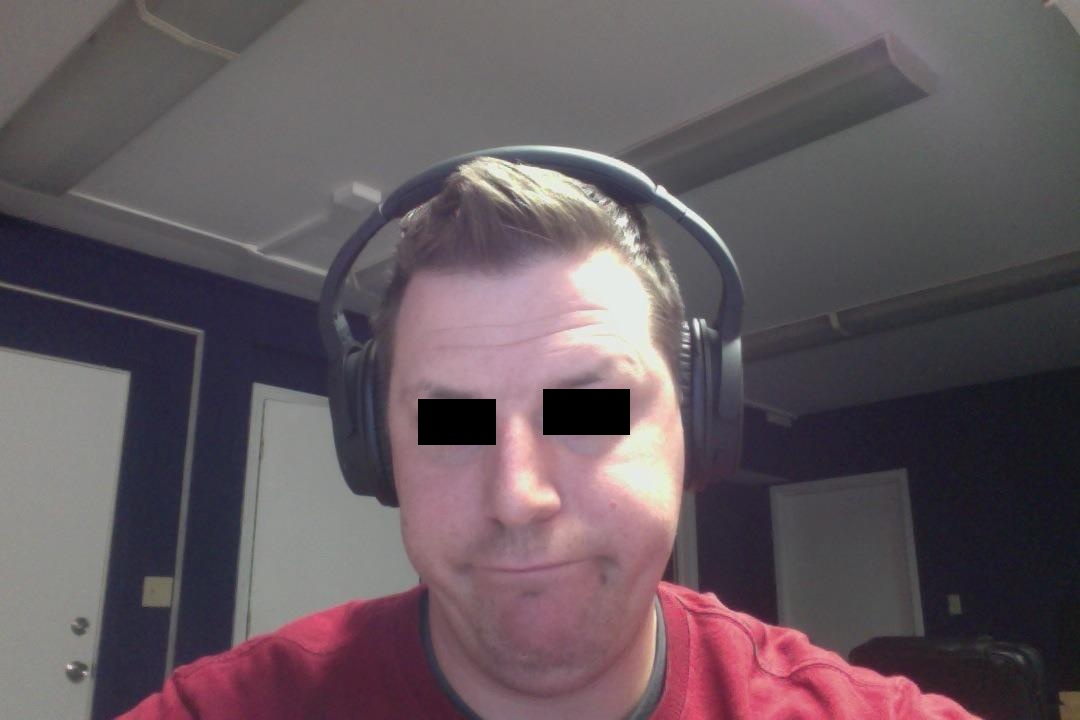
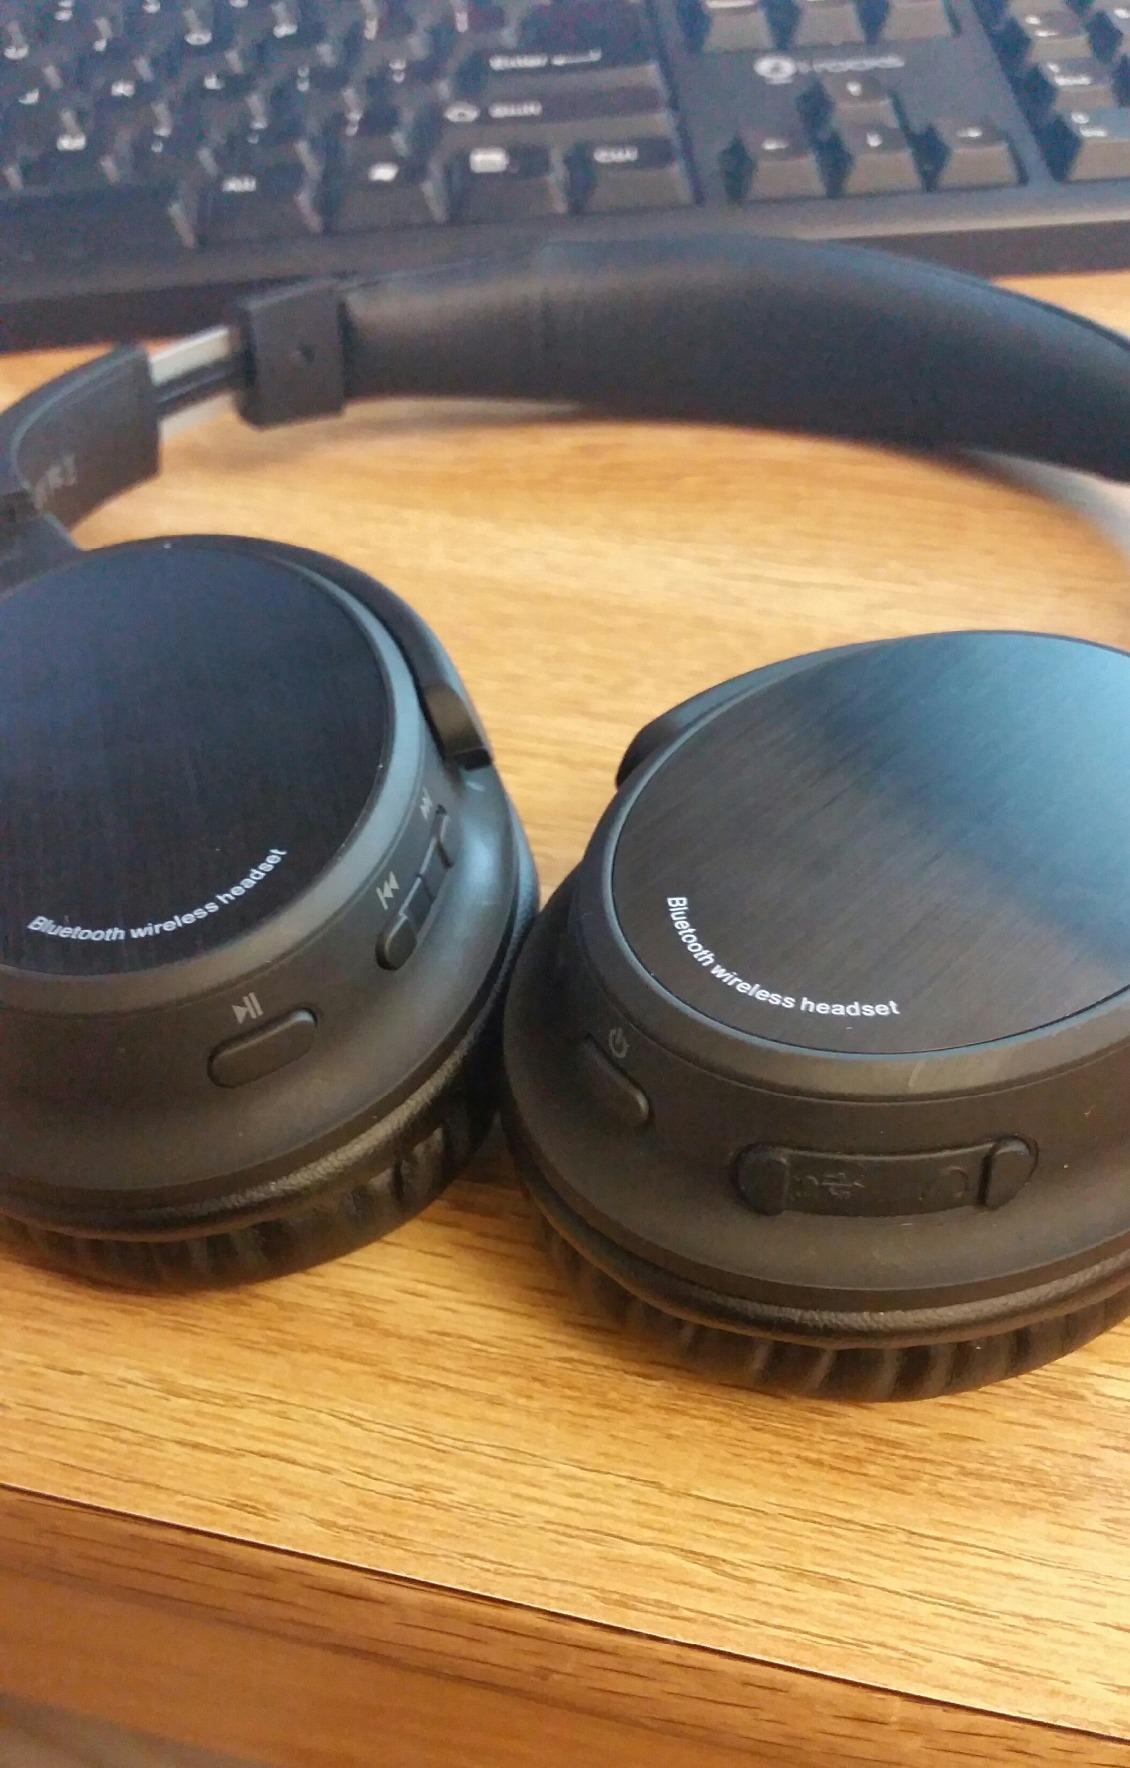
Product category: headphones
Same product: yes